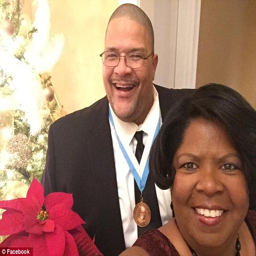
person is a married father - of - four .